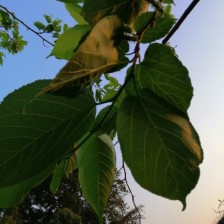
Variety: TaiwanMeacho